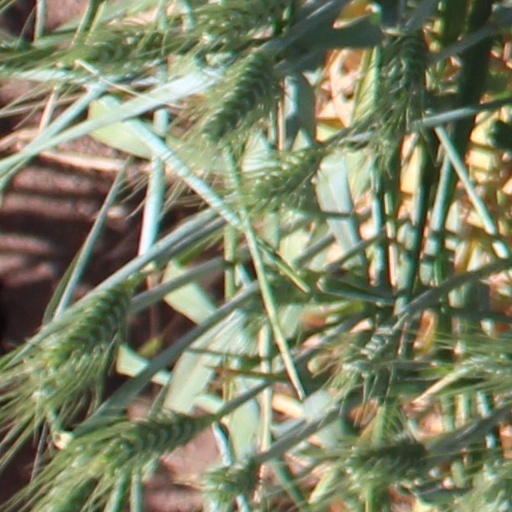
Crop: wheat